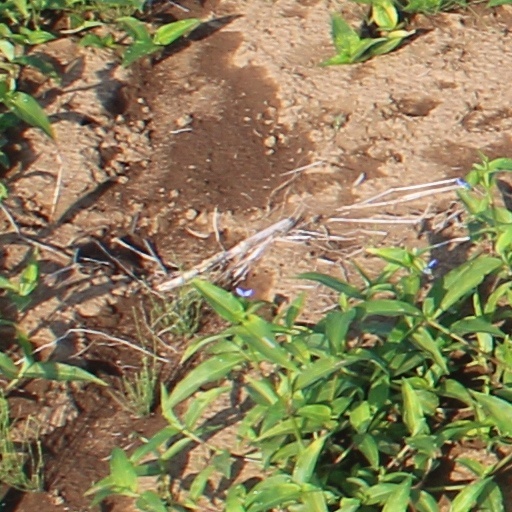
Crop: wheat